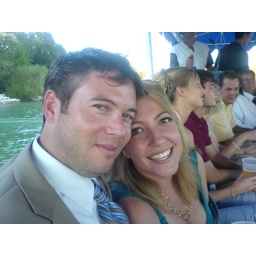
Alyca and Andy sitting in a tree